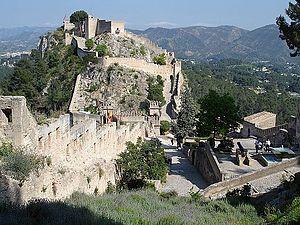
The Castle of Xàtiva with the Valley of Bixquert (Valencian Community, Spain)
Bixquert, parfois Bisquert, est une vallée rattachée à la ville de Xàtiva, dans la Communauté valencienne. Il s'agit également d'un nom de famille dont l'origine est étroitement liée à cette vallée.